4th (City of London) Battalion, London Regiment

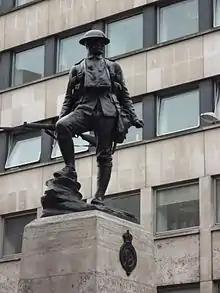
Royal Fusiliers Memorial Holborn Bar

The failure to take Chipilly Ridge resulted in heavy casualties to the troops to the left of 58th Division who were overlooked by this feature. The division therefore made a second attack on 9 August. 2/4th Londons attacked in the centre of 173rd Bde, from an assembly trench that turned out to be no more than a string of shell-holes, and behind a misdirected barrage. The supporting American battalion was not yet in line and the battalion was enfiladed from Chipilly village. Under heavy fire and taking serious casualties, the battalion dug in under the shelter of the Chipilly gully. At nightfall the 2/10th Londons managed to clear Chipilly village and dislodge the defenders from the ridge.